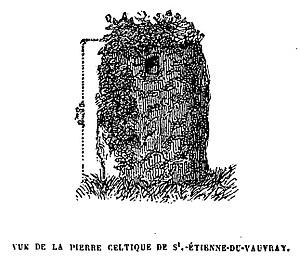
Menhir de la Basse Crémonville dessiné en 1842 par Théodose Bonnin
Le Menhir de la Basse Crémonville est un menhir situé sur la commune de Val-de-Reuil dans le département de l’Eure en France.